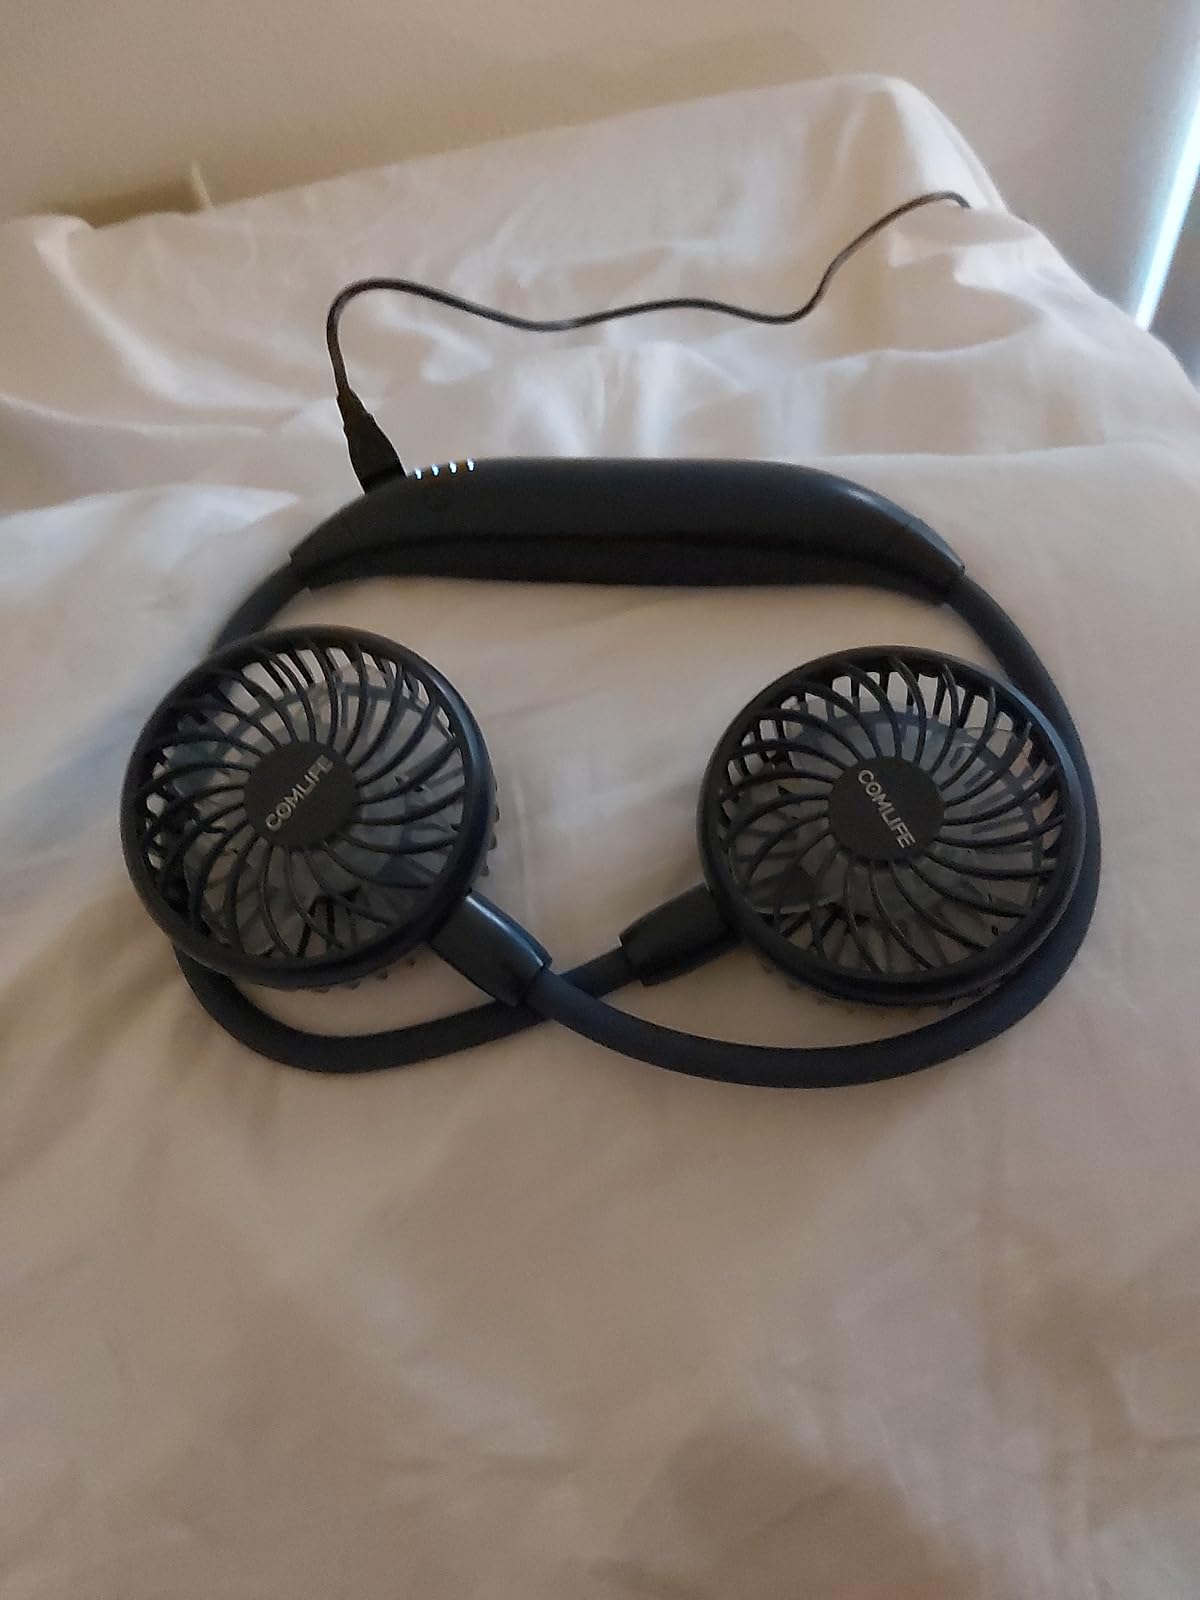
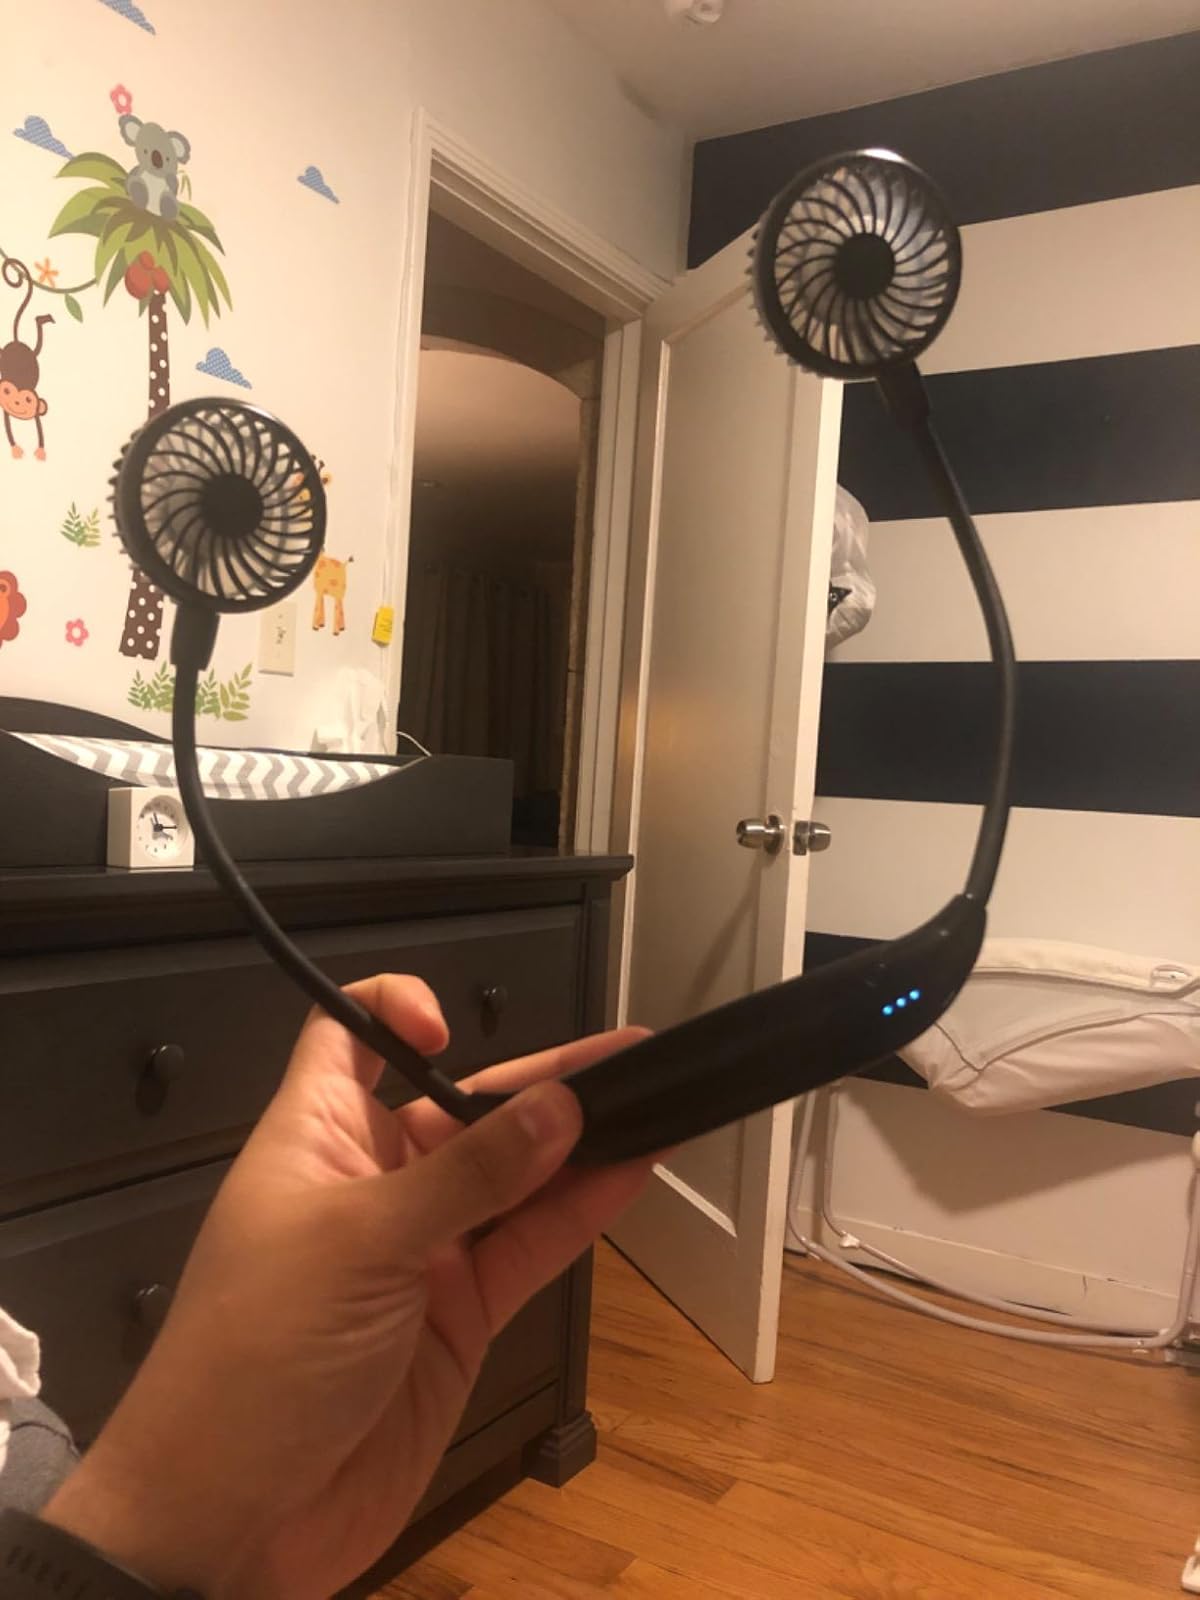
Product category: fan
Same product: no